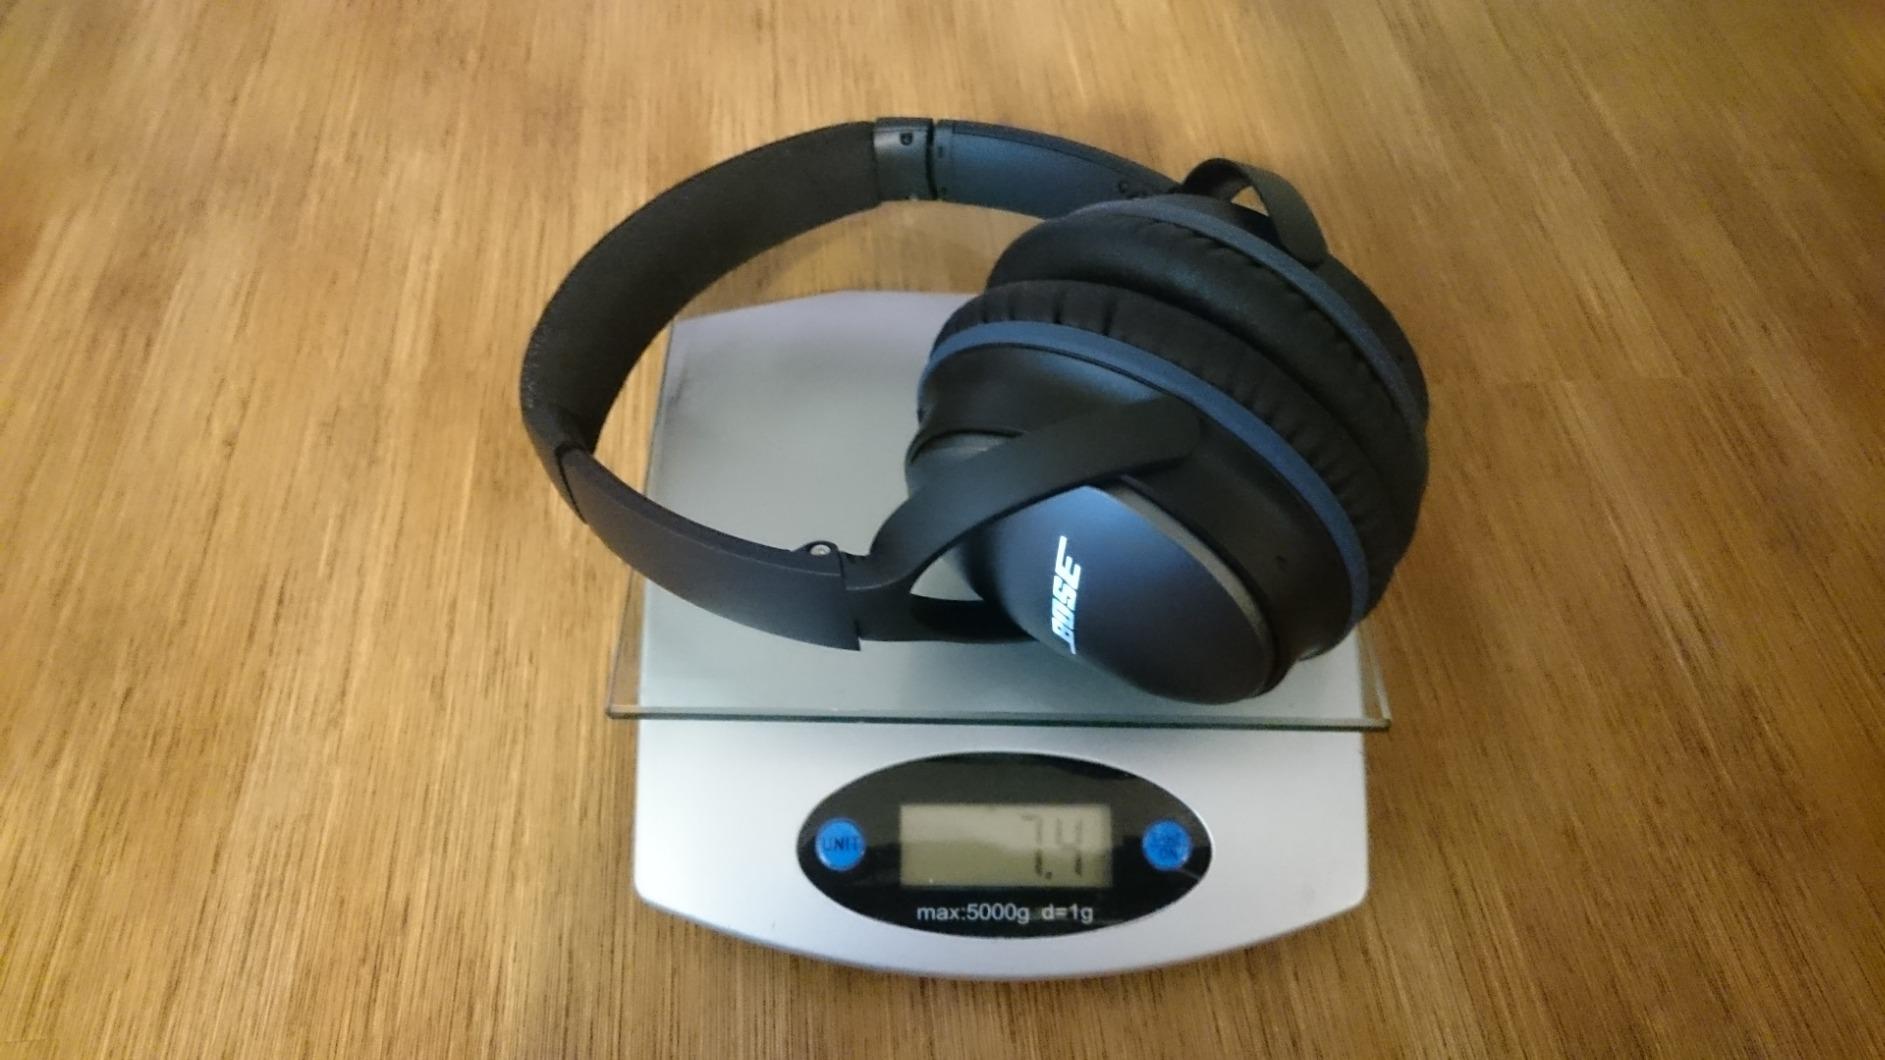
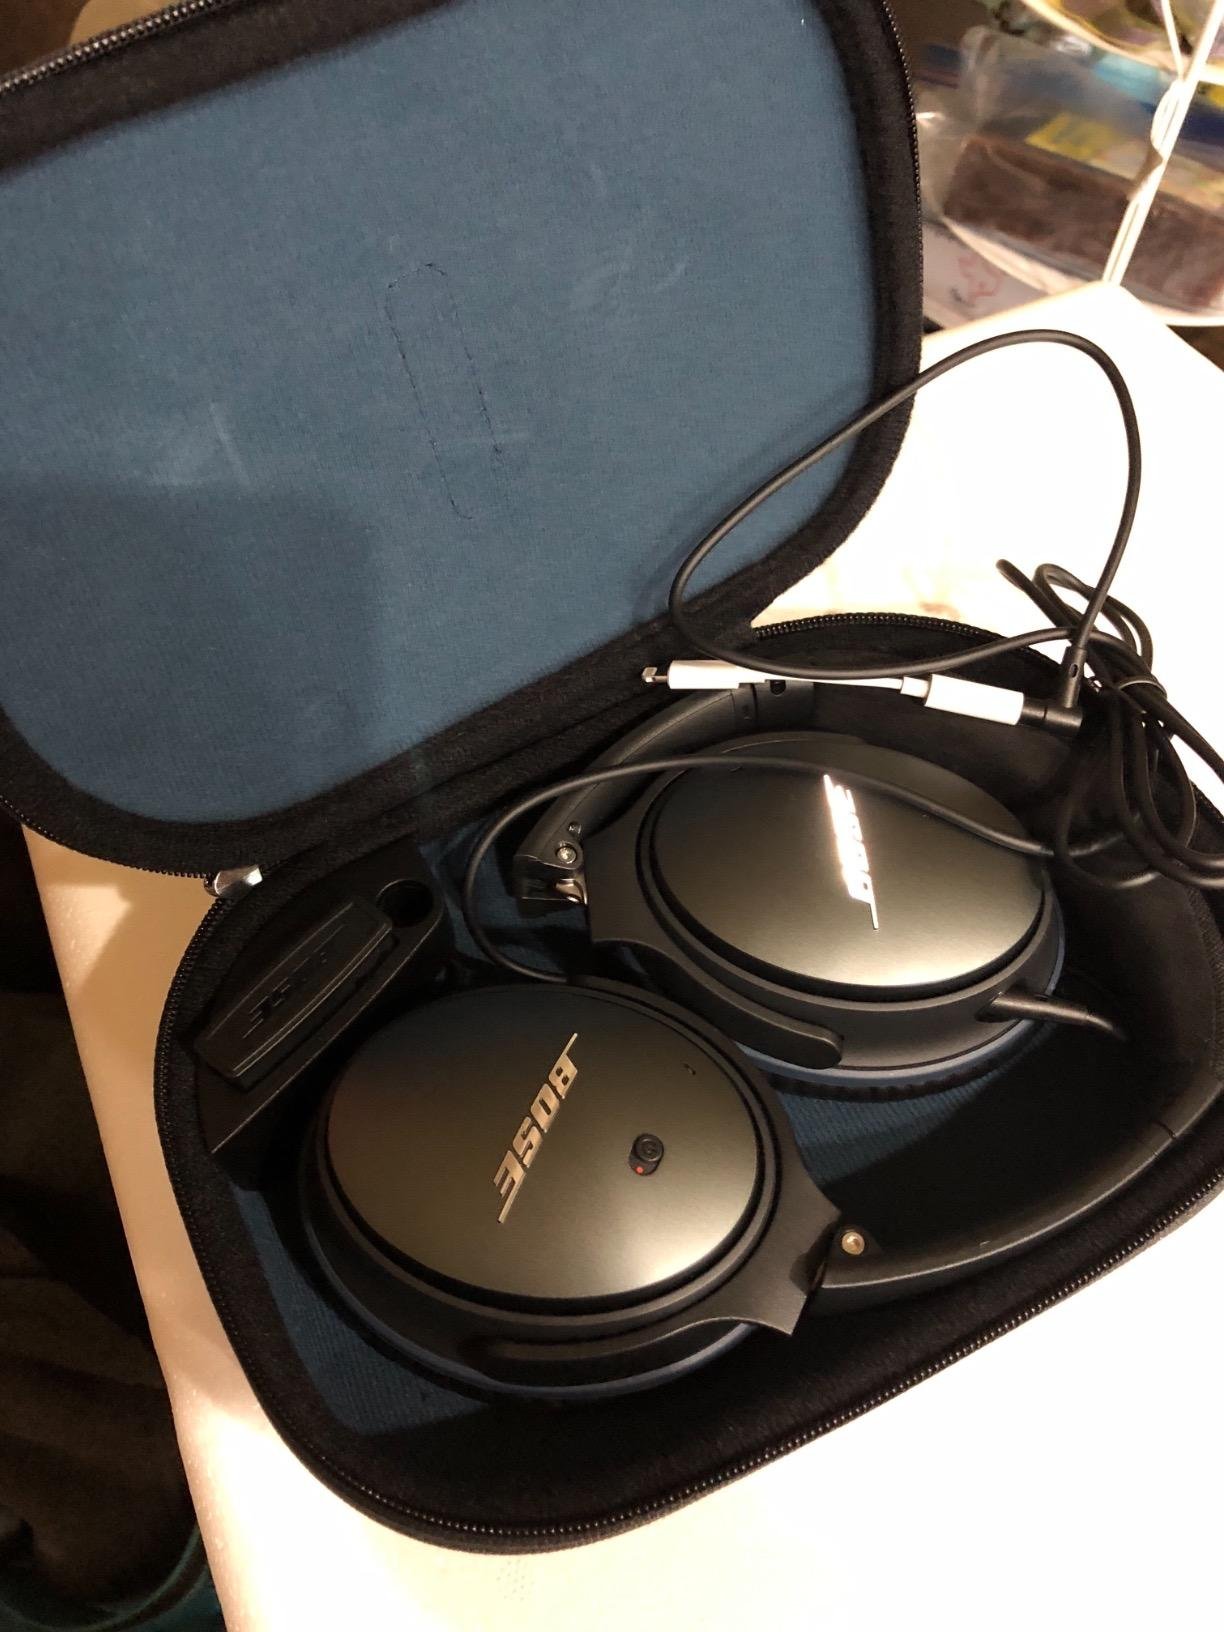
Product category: headphones
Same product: yes